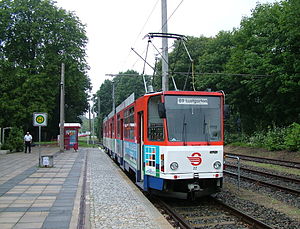
Strausberg / Billede
Strausberg er en by i Landkreis Märkisch-Oderland i den tyske delstat Brandenburg.